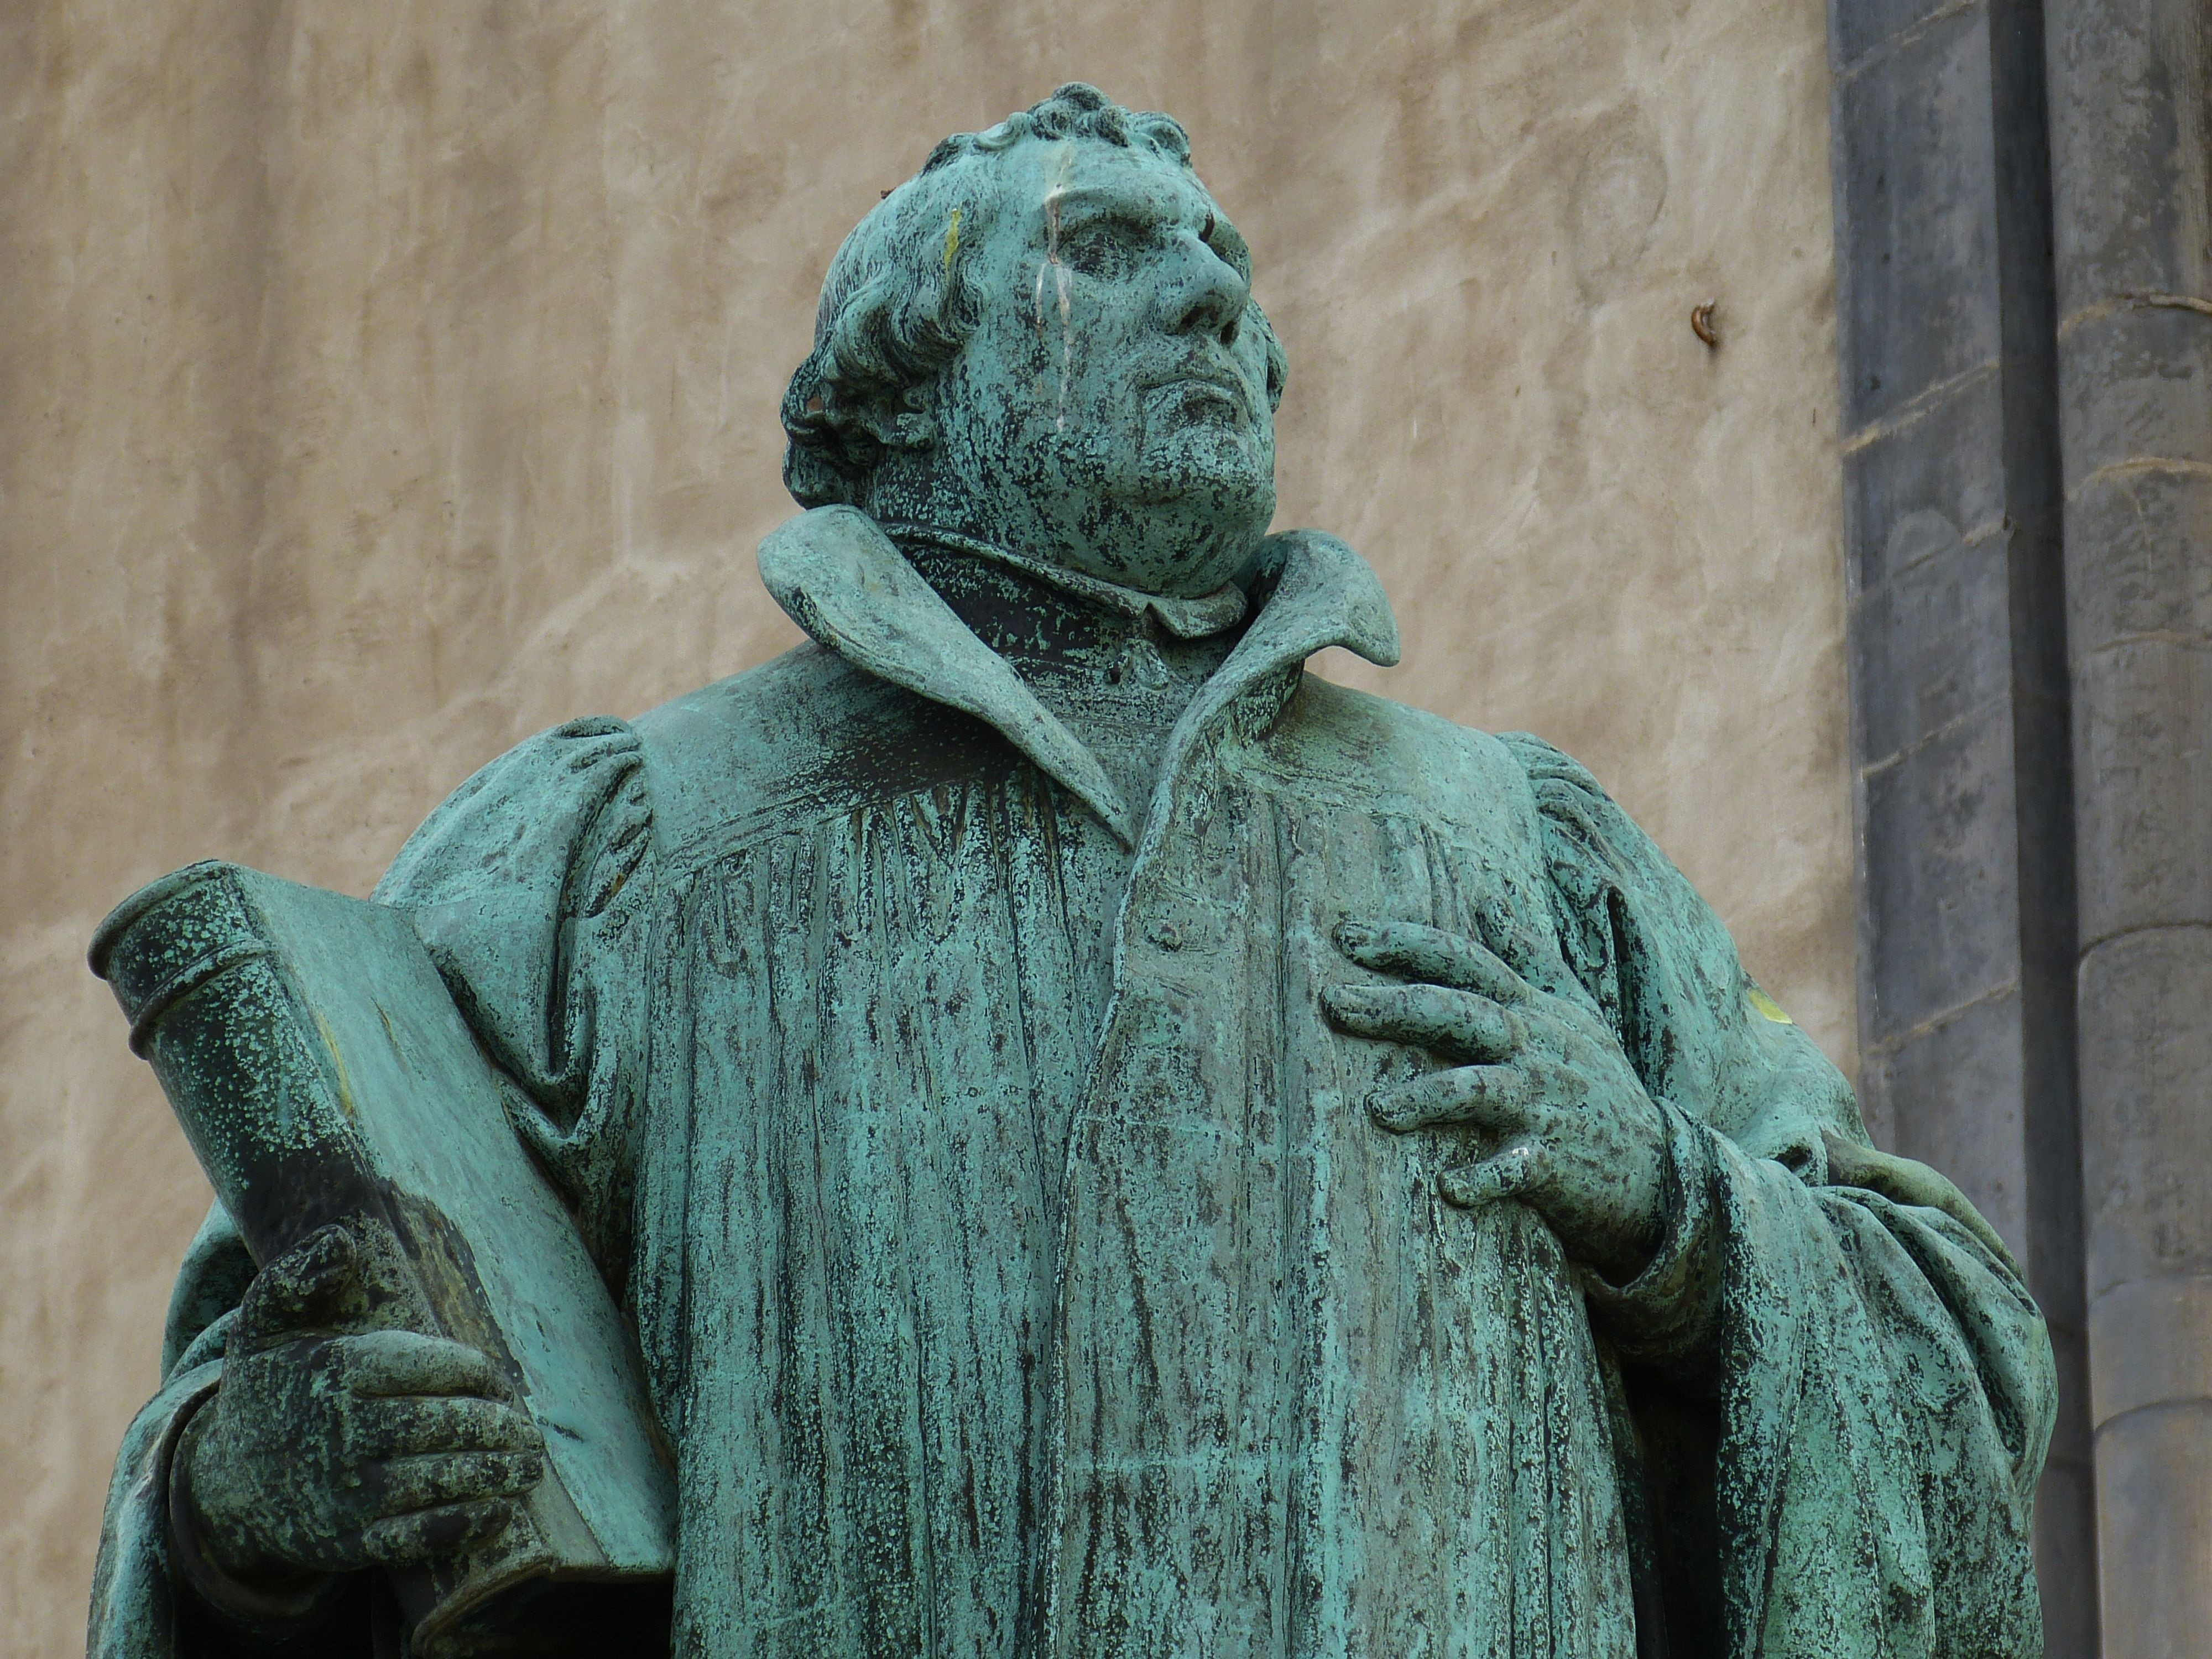
monument, statue, green, color, blue, church, bible, sculpture, art, figure, temple, historically, protestant, saxony anhalt, magdeburg, reformation, martin luther, ancient history